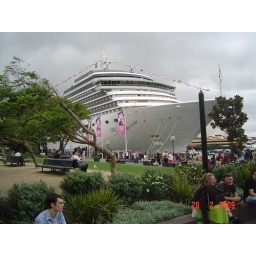
A ship sailed near in between Opera house and Harbour bridge.